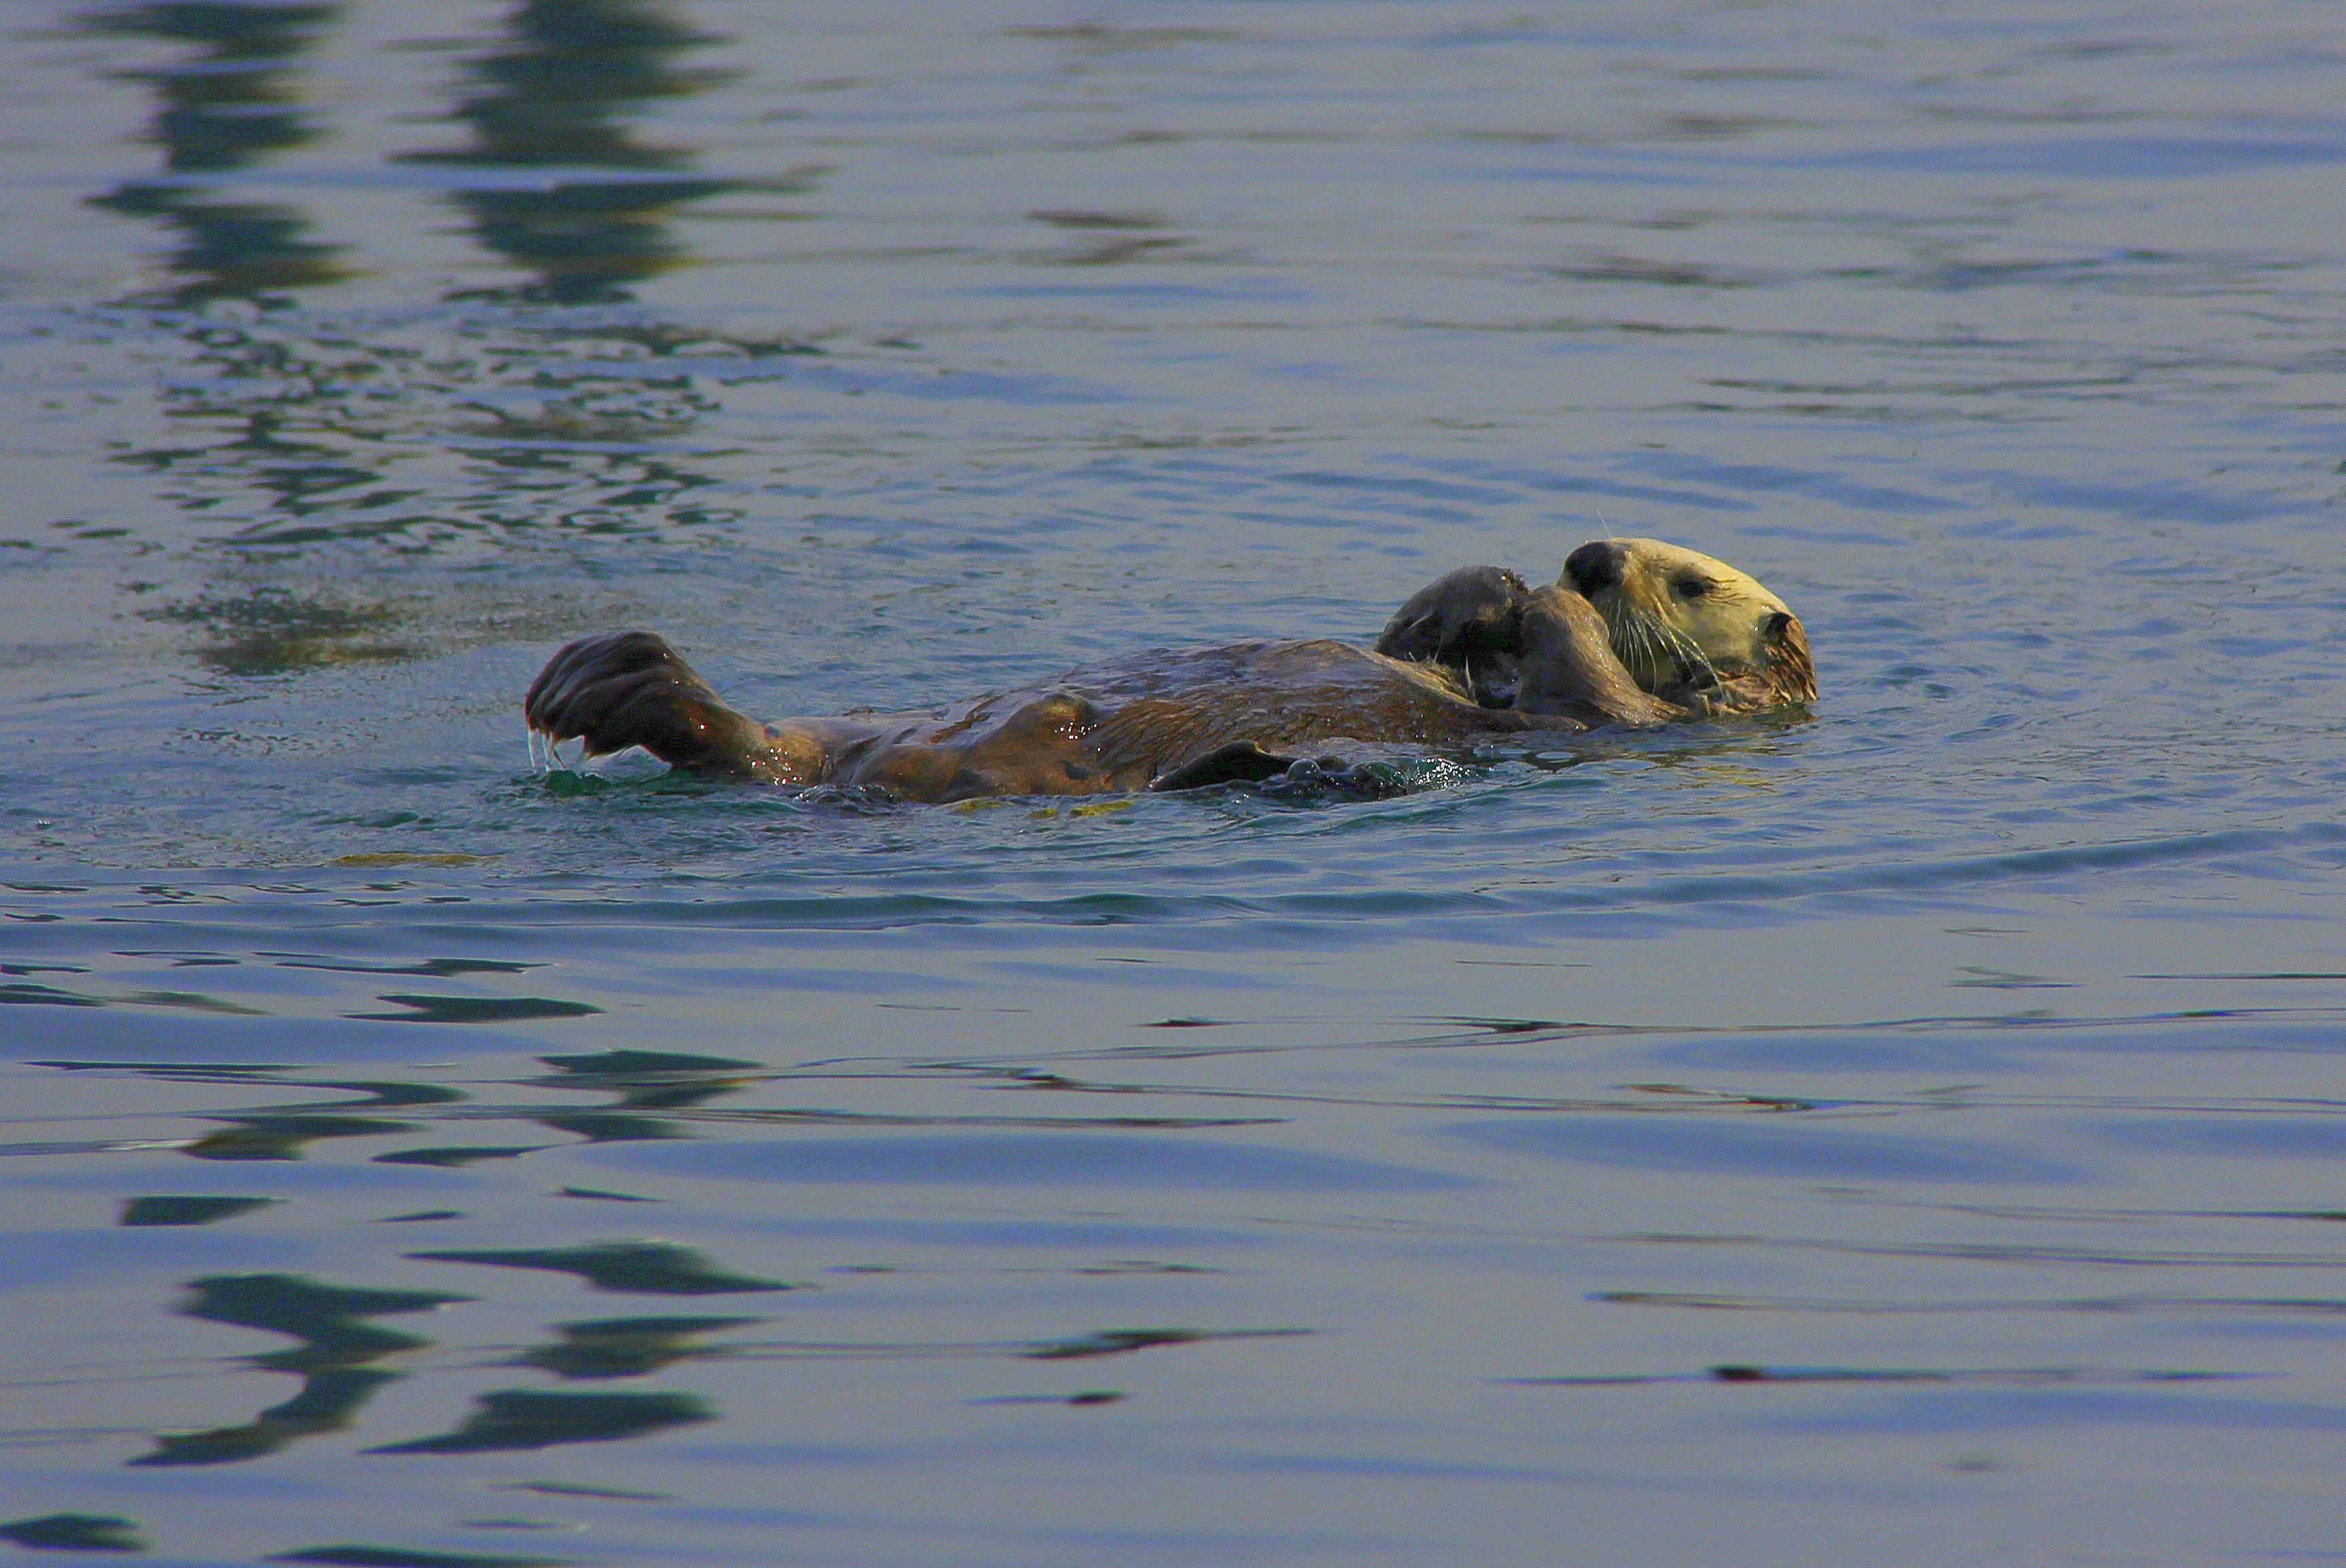
sea, animal, wildlife, tranquil, peaceful, mammal, fauna, swimming, vertebrate, otter, muskrat, harbor seal, sea otter, marine mammal, mustelidae